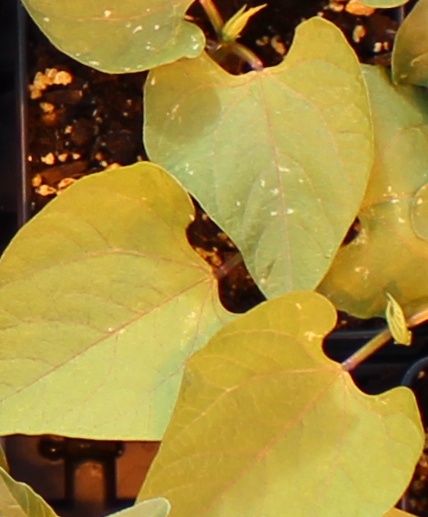
Label: Blackbean